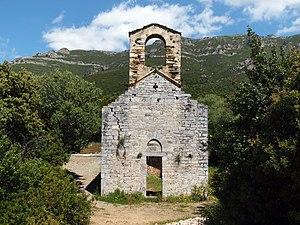
Poggio-d'Oletta, Nebbio (Corse) - Façade occidentale de l'ancienne chapelle San Quilico datée du XIe siècle, classée MH
Oletta est une ancienne piève de Corse. Située dans le nord-est de l'île, elle relevait de la province du Nebbio sur le plan civil et du diocèse de Nebbio sur le plan religieux.
Cet article recense les monuments historiques de la Haute-Corse, en France.
Poggio-d'Oletta est une commune française située dans la circonscription départementale de la Haute-Corse et le territoire de la collectivité de Corse. Elle appartient à l'ancienne piève d'Oletta, dans le Nebbio.